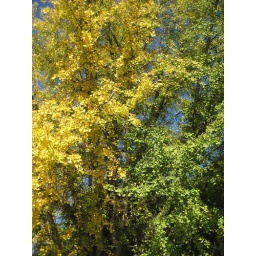
These are my favorite trees on campus. They will get just fully flame yellow in the next few days.